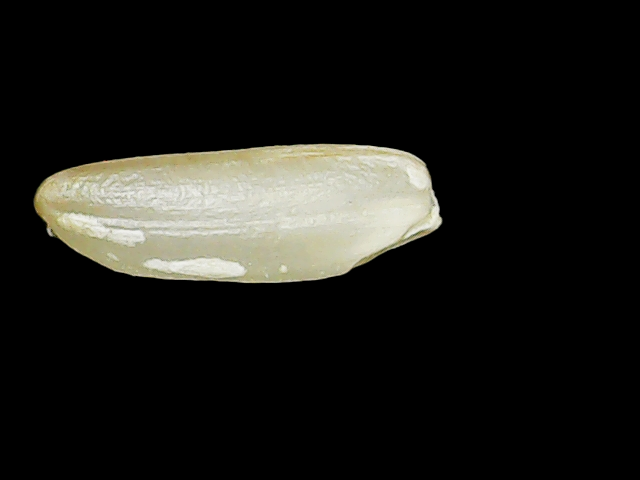
Rice variety: Binadhan12